2018 US Open – Women's singles final

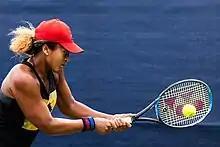
Osaka at the 2018 French Open, where she was seeded at a Major for the first time in her career.

The 2018 US Open Women's Singles final was the championship tennis match of the Women's Singles tournament at the 2018 US Open. It was contested between Serena Williams and Naomi Osaka, seeded 17th and 20th respectively. Osaka defeated Williams in straight sets, 6–2, 6–4, in one hour and 19 minutes.